Grey Wolves (organization)

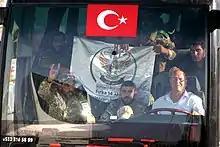
Rebels of the Liwa Sultan Suleyman Shah, a Turkmen group in the Syrian National Army, transported from Azaz to Akçakale during the 2019 Turkish offensive into north-eastern Syria. One of them makes the Grey Wolves sign (left).

Activists of the MHP and Idealist Hearths have fought in the Syrian civil war in support of the Syrian Turkmen, whom they consider kinsmen. The MHP and Grey Wolves have provided the Syrian Turkmen Assembly with relief aid and fighters. Syrian Turkmen Assembly president Abdurrahman Mustafa stated in 2016 that "Turkish NGOs, just as the Grey Wolves, give us humanitarian aid." According to "Egypt Today" the National Intelligence Organization of Turkey (MİT) "is believed to be recruiting retired military personnel to provide support for armed groups operating in Syria, through the Grey Wolves Brigades."